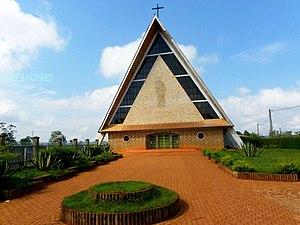
Chapelle catholique de BAMENDJOU
Bamendjou est une commune du Cameroun située dans la région de l'Ouest et le département des Hauts-Plateaux. C'est le chef-lieu de l'arrondissement du même nom.